Hayward Shoreline Interpretive Center

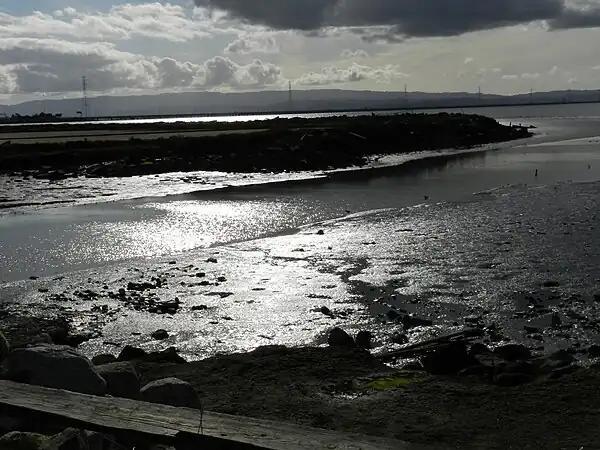
Tidal flat, afternoon, with power lines paralleling Highway 92 on the approach to the bridge

The Center focuses on San Francisco Bay wetland and shoreline ecosystems, and is itself located next to restored wetlands formerly used as salt ponds. The Center operates primarily as a resource center for local schools' educational field trips. It is open to the public on weekends. The center has a small permanent exhibit of native, aquatic life, and rotating exhibits of other related subjects. It is an access point to the San Francisco Bay Trail. Binoculars are on loan for birdwatching. On the other side of Highway 92 is Eden Landing Ecological Reserve, operated by the California Department of Fish and Wildlife.